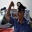
Label: ambulance